Constanze Manziarly

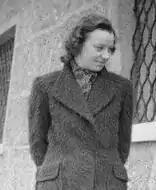
Manziarly in 1943

Constanze Manziarly (14 April 1920 – disappeared 2 May 1945) was born in Innsbruck, Austria. She served as a cook and dietitian to Adolf Hitler until his final days in Berlin in 1945.